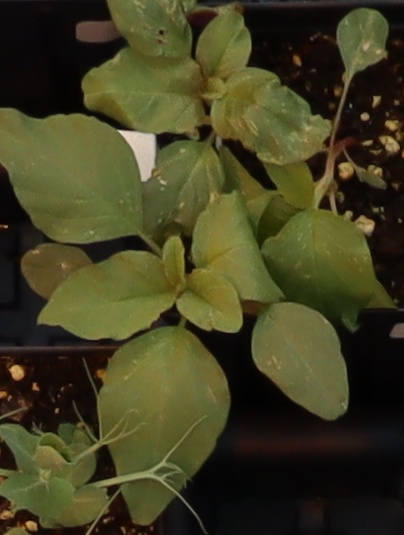
Label: Redroot Pigweed